Imbros

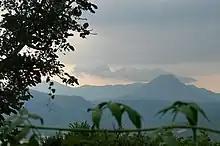
Mountains of Imbros, with the highest mountain, the extinct cone-shaped volcano İlyas Dağ, on the right

In 1915, Imbros played an important role as a staging post for the allied Mediterranean Expeditionary Force, prior to and during the invasion of the Gallipoli peninsula. A field hospital, airfield and administrative and stores buildings were constructed on the island. In particular, many ANZAC (Australian and New Zealand Army Corps) soldiers were based at Imbros during the Gallipoli campaign, and the island was used as an air and naval base by ANZAC, British, and French forces against Turkey. The headquarters of General Ian Hamilton were on Imbros.